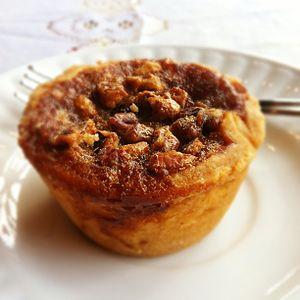
Une tarte ou tartelette au beurre est une pâtisserie canadienne à base de beurre, de sucre, de sirop et d'œufs. Le tout est mélangé et inséré dans un fond de tarte et cuit jusqu'à ce que la surface devienne partiellement solide, avec une légère croûte. La tarte au beurre est l'un des desserts canadiens les plus réputés. Elle s'apparente à la tarte au sucre ainsi qu'à la tarte aux pacanes.